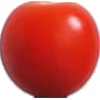
Label: Tomato Cherry Red 1